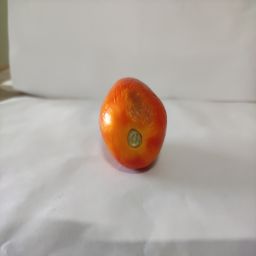
Crop: Tomato
Quality: Damaged